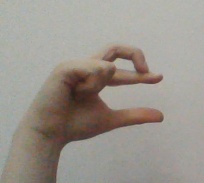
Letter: thal